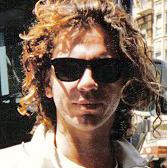
Age: 25